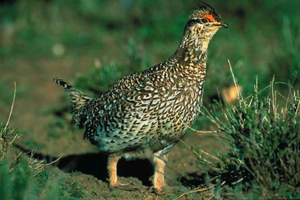
Le Tétras à queue fine est une espèce d'oiseau appartenant à la famille des Phasianidae. Il vit en Amérique du Nord. Il est l'oiseau emblème de la province de Saskatchewan. Il se nourrit principalement de bourgeons et de chatons de bouleaux, de saules.